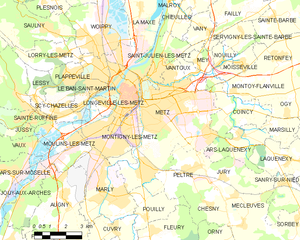
Metz
Kort over kommunen
Kort over kommunen
Metz er en by i det nordøstlige Frankrig, og er hovedstad i departementet Moselle og regionen Grand Est. Metz er også det økonomiske hjerte i Lorraine-regionen. Byen er beliggende ved sammenløbet af floderne Mosel og Seille. Byen er beliggende tæt ved trelandsgrænsen mellem Frankrig, Tyskland og Luxembourg og ligger centralt i SaarLorLux-regionen.